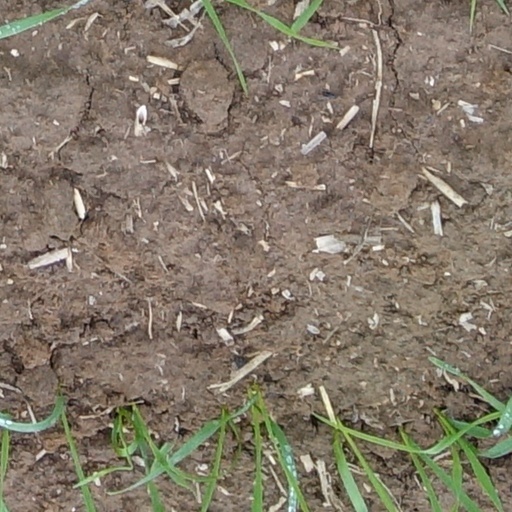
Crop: wheat